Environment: real
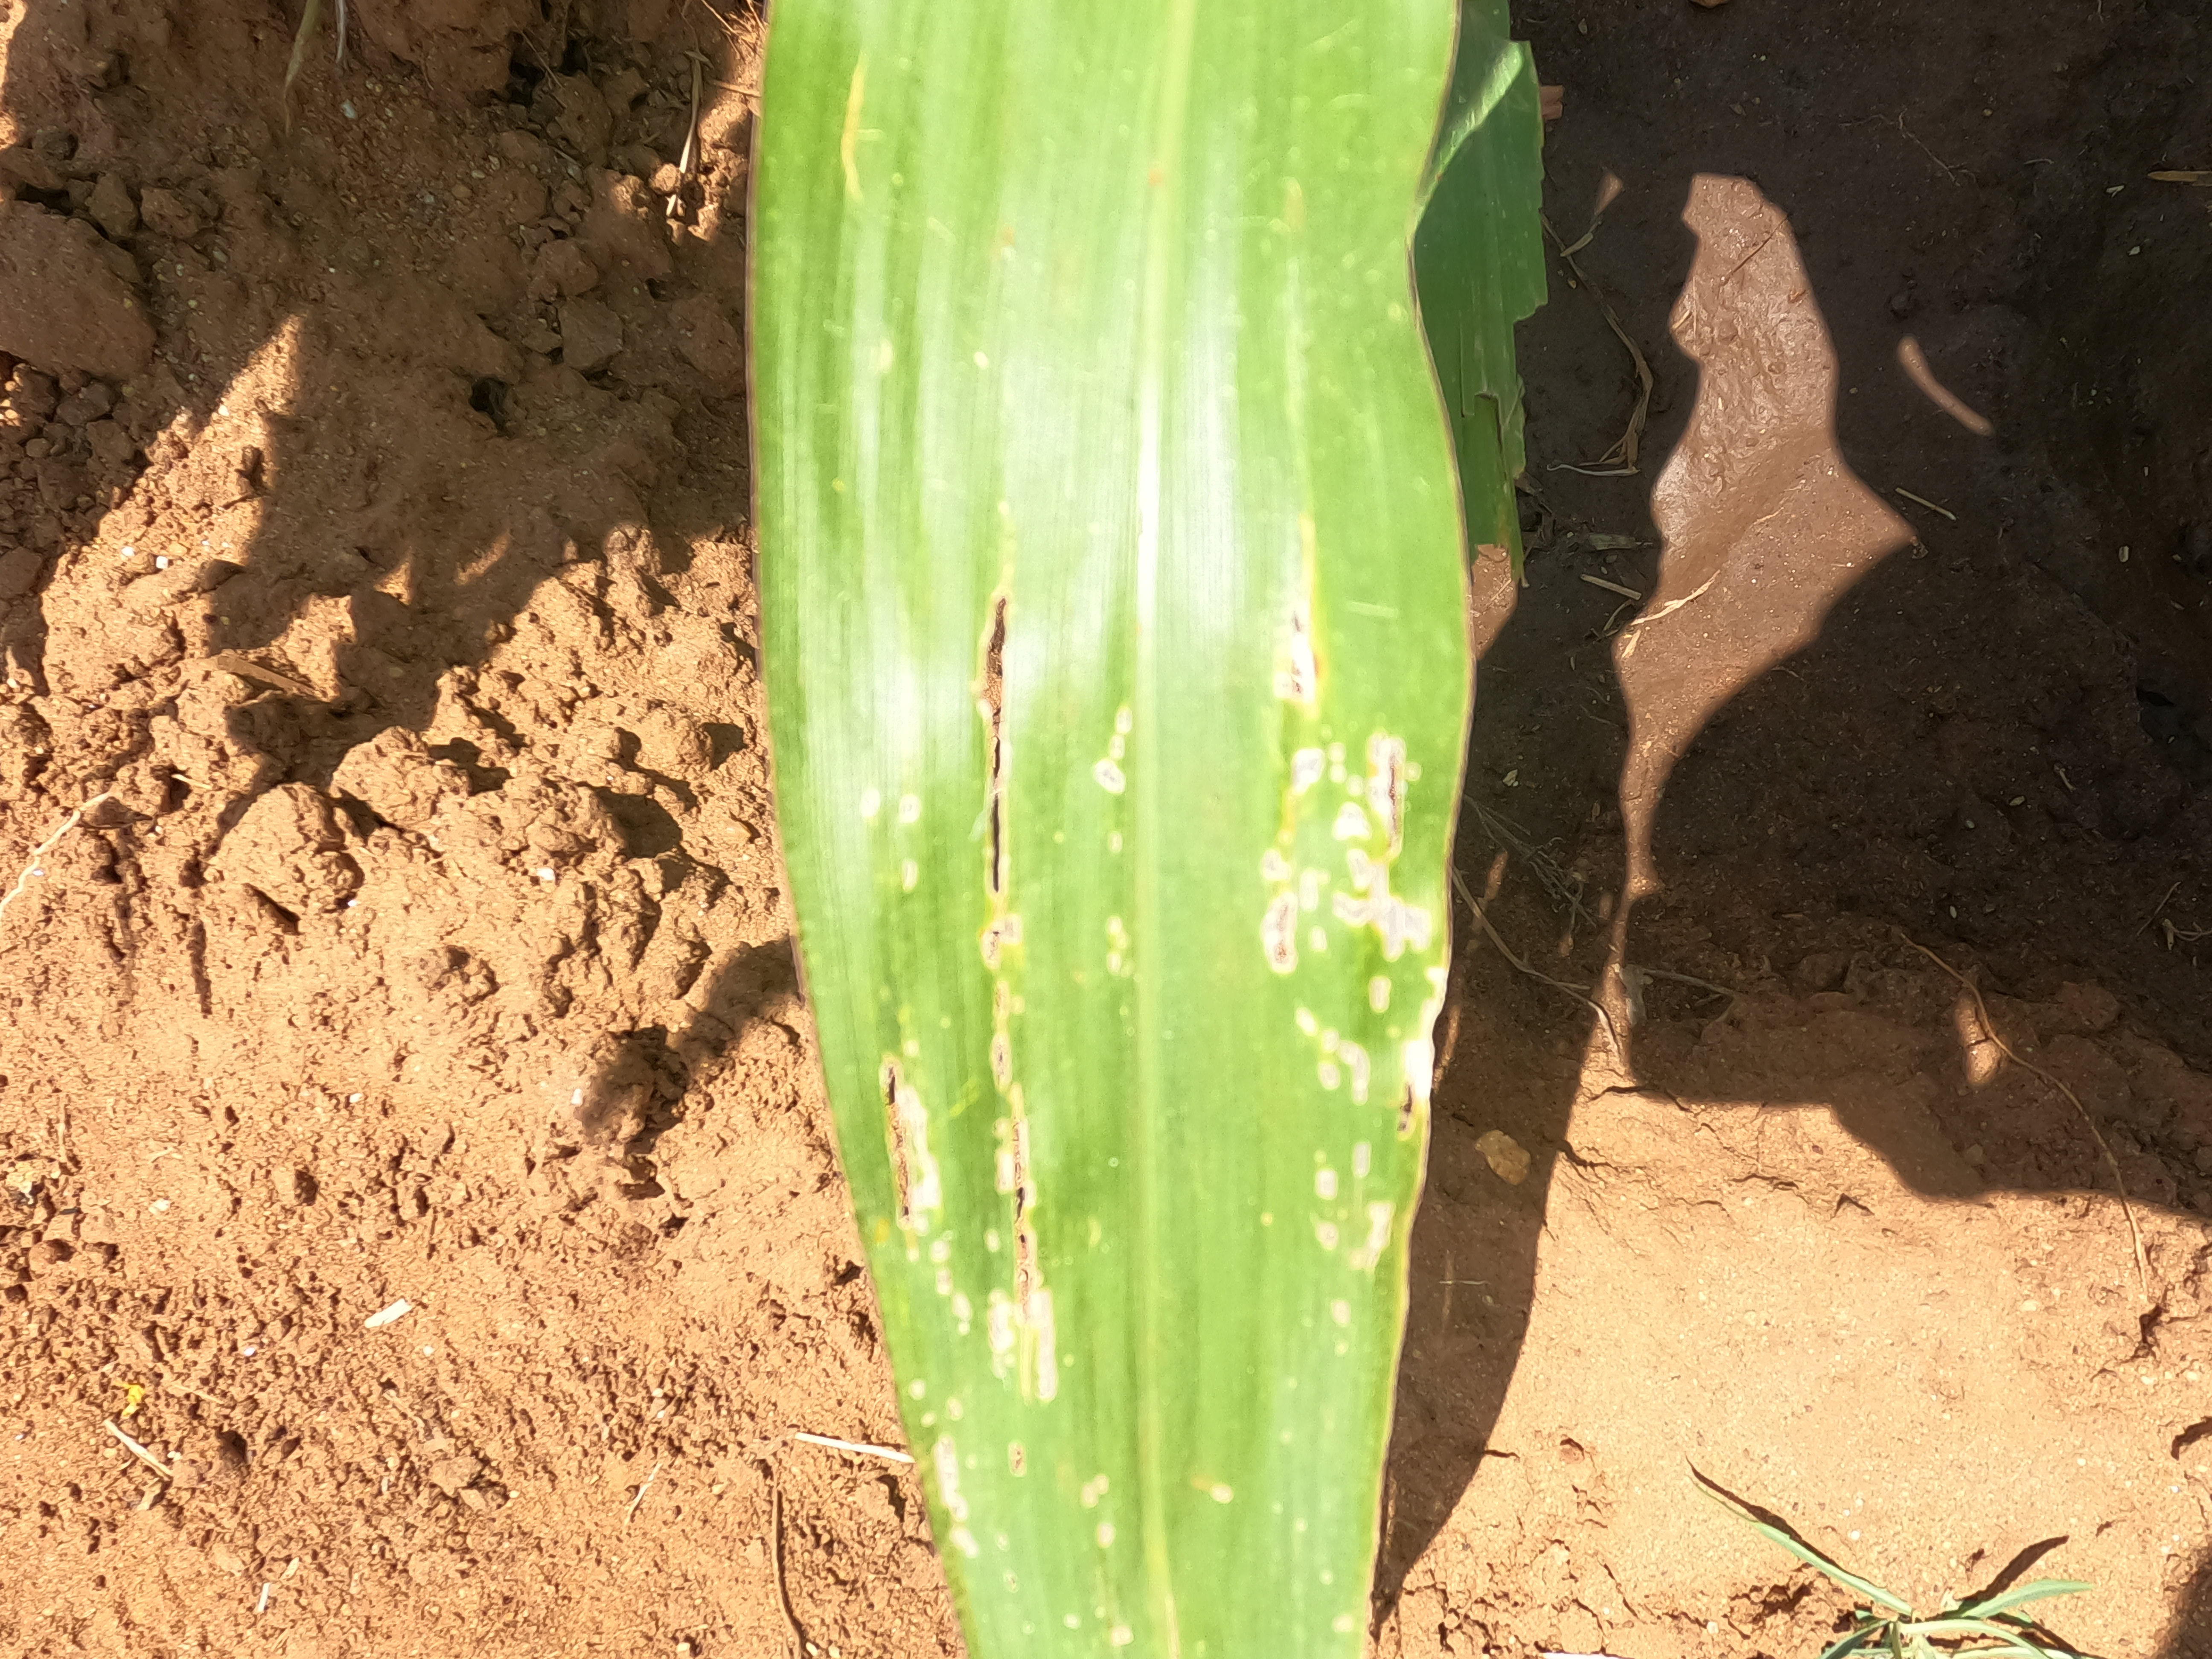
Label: fall_armyworm